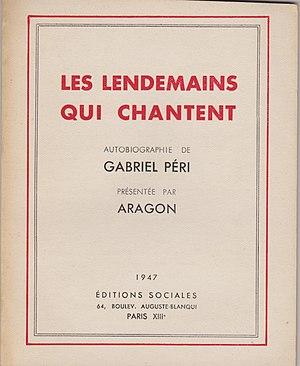
Brochure au format 15 x 12 cm, de 62 pages, publiée en 1947 par les éditions sociales, à Paris. Le texte de Louis Aragon, pages 7-21 "" La passion de Gabriel Péri "" précède le texte de Gabriel, ""Ma vie"", écrit en prison, peu avant qu'il soit fusillé le 15 décembre 1941."
Gabriel Péri est un journaliste et homme politique français. Membre du Comité central du Parti communiste français, responsable du service de politique étrangère de L'Humanité et député de Seine-et-Oise, il fut arrêté comme résistant par la police française et fusillé comme otage par les Allemands à la forteresse du Mont-Valérien.